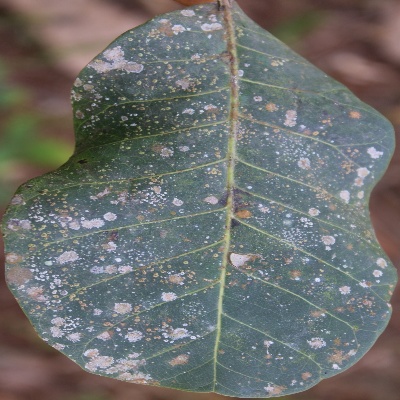
Crop: Cashew
Condition: red rust